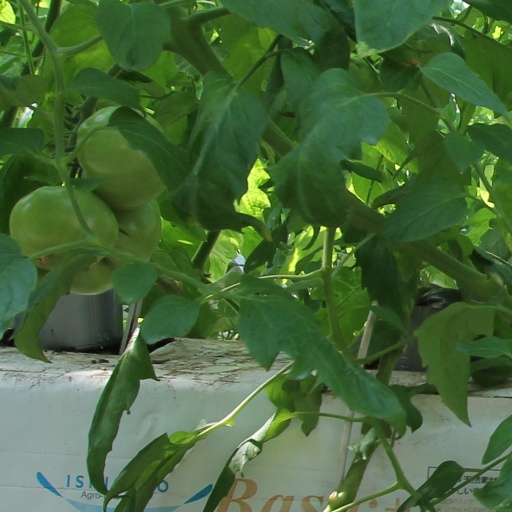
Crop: tomato